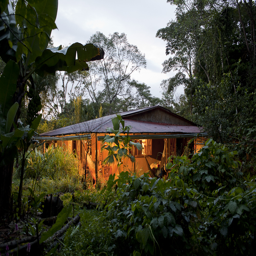
a view of the main house looking across the verdant front garden .